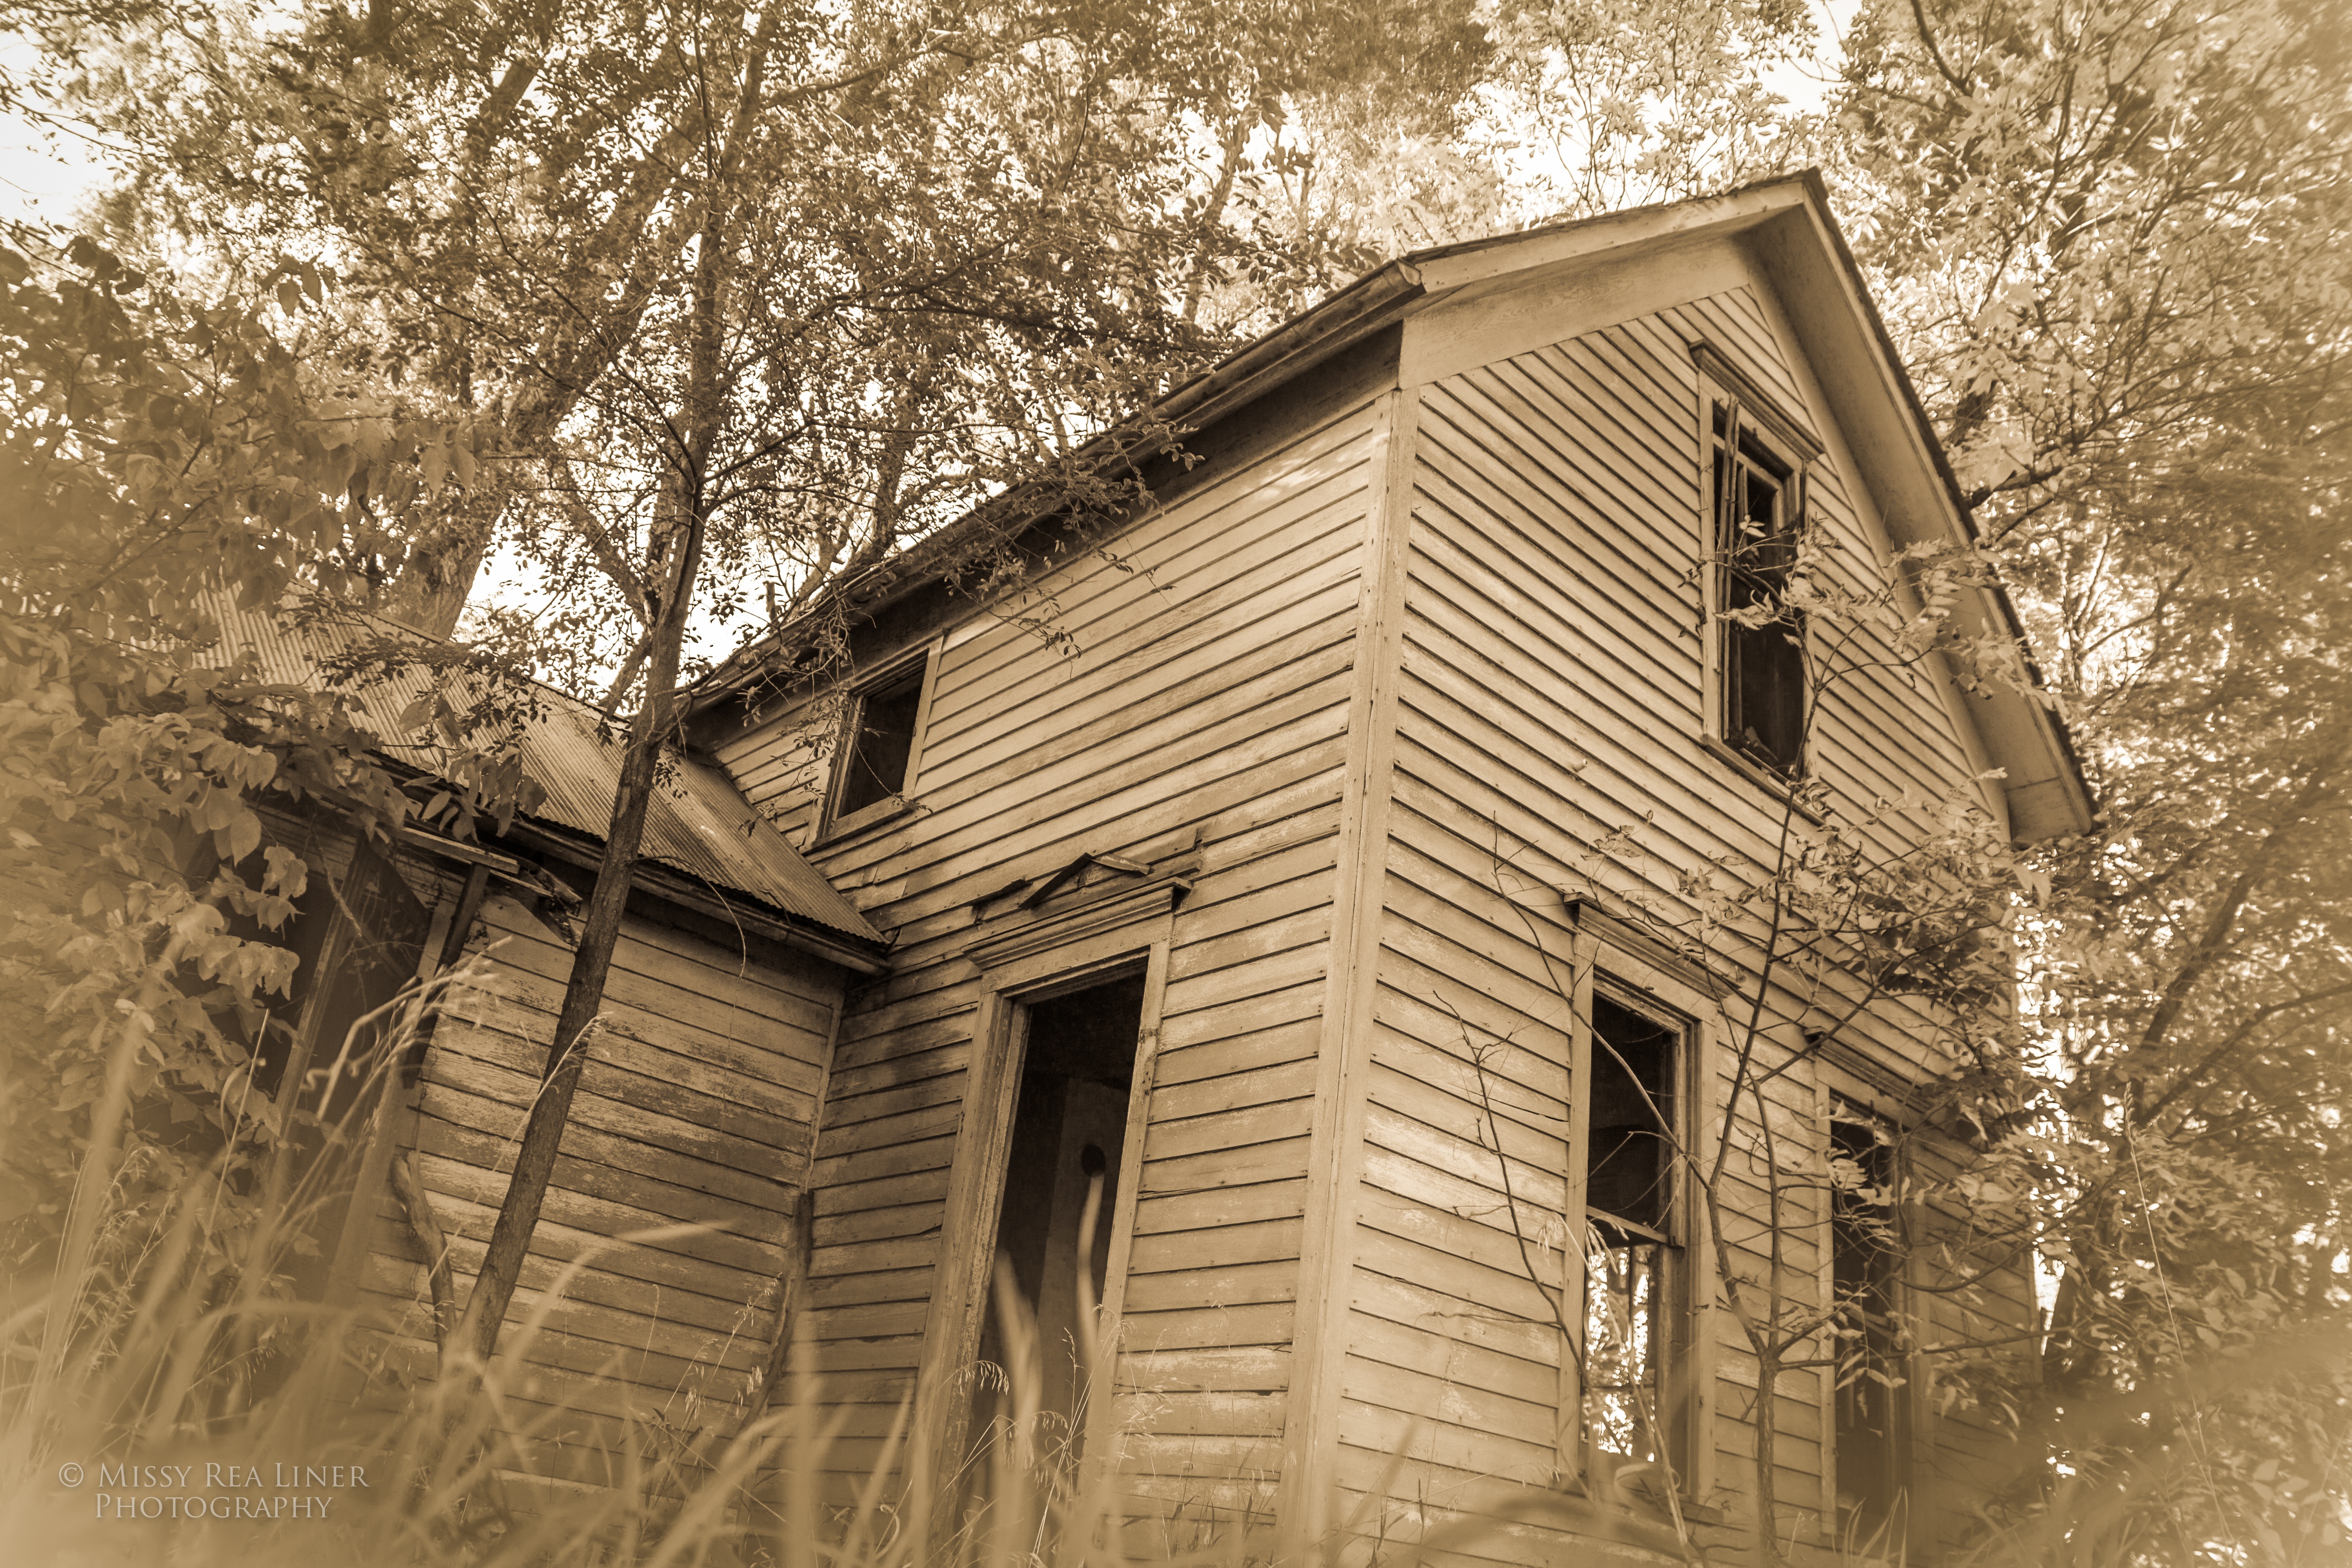
tree, winter, architecture, structure, wood, white, vintage, antique, house, building, old, home, country, shack, rural, residential, historic, wooden, real, log cabin, siding, rural area